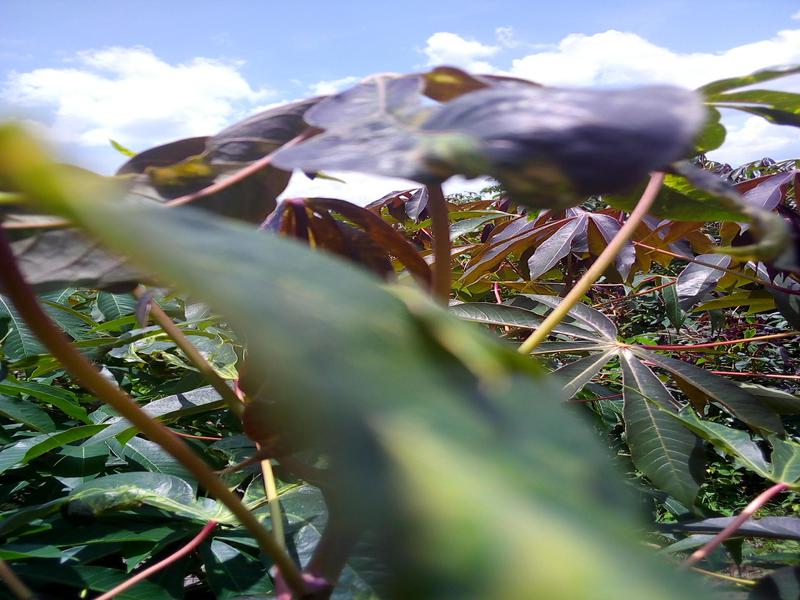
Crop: cassava
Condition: healthy